Sir John Fenwick, 3rd Baronet

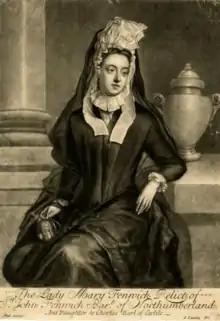
Lady Mary Fenwick (relict) engraving dated 1737

By his wife, Mary (d. 1708), daughter of Charles Howard, 1st Earl of Carlisle, and his wife Anne Howard, he had three sons and one daughter, all of whom died young, and are buried with Fenwick at St Martin-in-the-Fields.